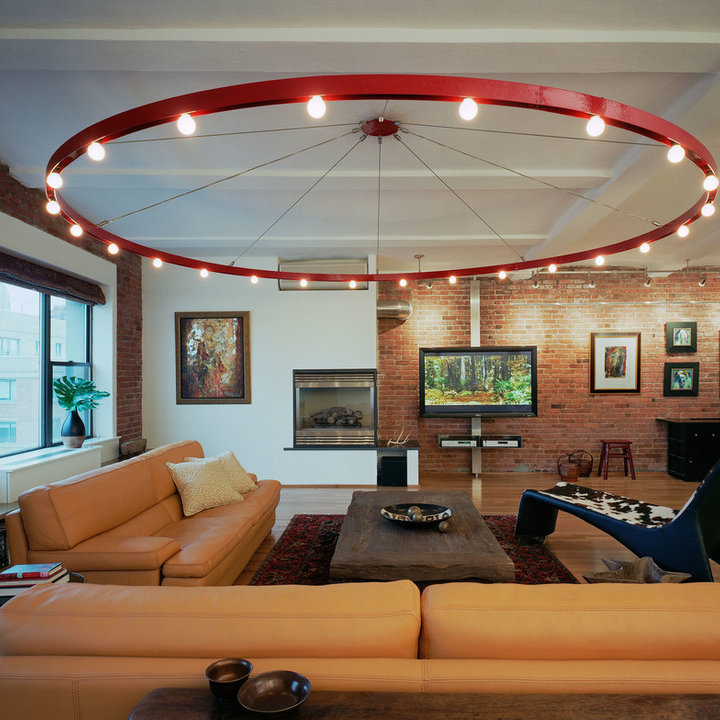
Style: Industrial